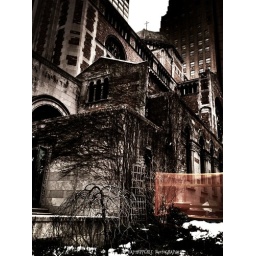
cross in the sky